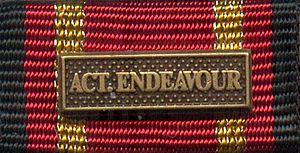
La Médaille de déploiement des forces armées allemandes est une décoration militaire destinée à reconnaitre le service à l’étranger des membres de la Bundeswehr, les forces armées de la République fédérale d’Allemagne, lors de campagnes militaires désignées. Elle est divisée en trois niveaux, soit or, argent et bronze basé sur la longueur du déploiement et est attribuée aux militaires tous rangs confondus.